Ryu Jun-yeol

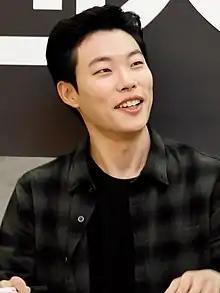
Ryu in 2018

In 2018, Ryu starred in the critically acclaimed drama film "Little Forest" with Kim Tae-ri, and headlined the crime action film "Believer" with Cho Jin-woong . "Believer" was a box-office hit, becoming the first Korean film to surpass five million admissions in 2018. It was the fourth highest-grossing film of the year in South Korea.